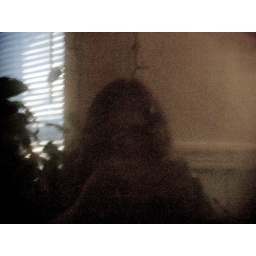
my reflection in a television screen